Société Industrielle pour l'Aéronautique

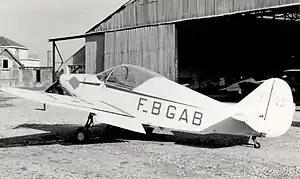
SIPA S.901 at Berck-sur-Mer in May 1957

Société Industrielle Pour l’Aéronautique (SIPA) was a French aircraft manufacturer established in 1938 by Georges Volland. From 1938-1940, SIPA principally manufactured parts for other French aircraft companies.